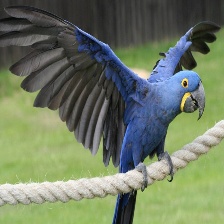
Species: HYACINTH MACAW
Scientific name: ANODORHYNCHUS HYACINTHINUS
ImageNet parent category: macaw